PMZ-A-750

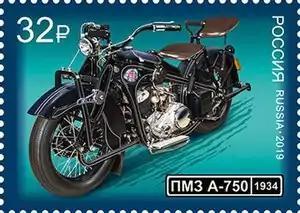
2019 Russian postage stamp commemorating the PMZ-A-750

The NATI (Scientific Auto & Tractor Institute) in Moscow designed the PMZ-A-750 at the request of the Supreme Soviet of the National Economy. A main designer was Pyotr Mozharov, who had been responsible for early IZh motorcycle prototypes, and practised in the German BMW works. The design used a flathead V-twin engine like a Harley-Davidson; a pressed steel frame like the BMW R12 and R17; and an unusual trailing link front fork. The new motorcycle was at first designated NATI-A-750.